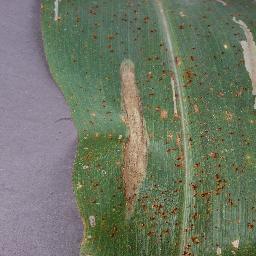
Label: Corn_(Maize)___Northern_Leaf_Blight